Abrin

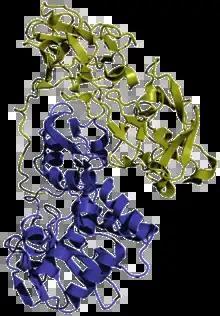
Abrin-a structure. The A chain is shown in blue and the B chain in olive. A single peptide is cleaved into the two chains.

Abrin is an extremely toxic toxalbumin found in the seeds of the rosary pea (or jequirity pea), "Abrus precatorius". It has a median lethal dose of 0.7 micrograms per kilogram of body mass when given to mice intravenously (approximately 3.86 times more toxic than ricin, being 2.7 micrograms per kilogram). The median toxic dose for humans ranges from 10 to 1000 micrograms per kilogram when ingested and is 3.3 micrograms per kilogram when inhaled.